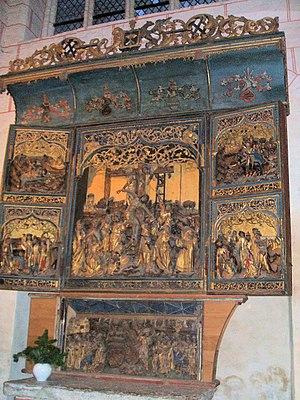
L'église Saint-Nicolas est l'église paroissiale la plus ancienne de Stralsund, ancienne ville hanséatique. Elle a été consacrée en 1276. Elle est placée sous le vocable de saint Nicolas. C'est une église luthérienne-évangélique depuis 1524.